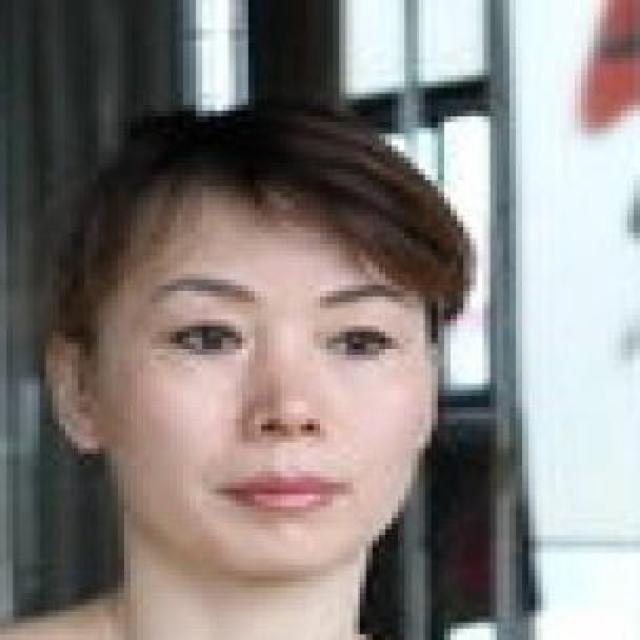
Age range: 21-44